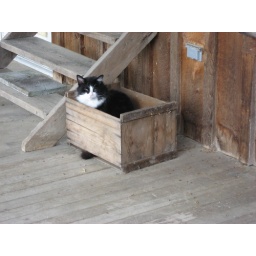
cat in a box